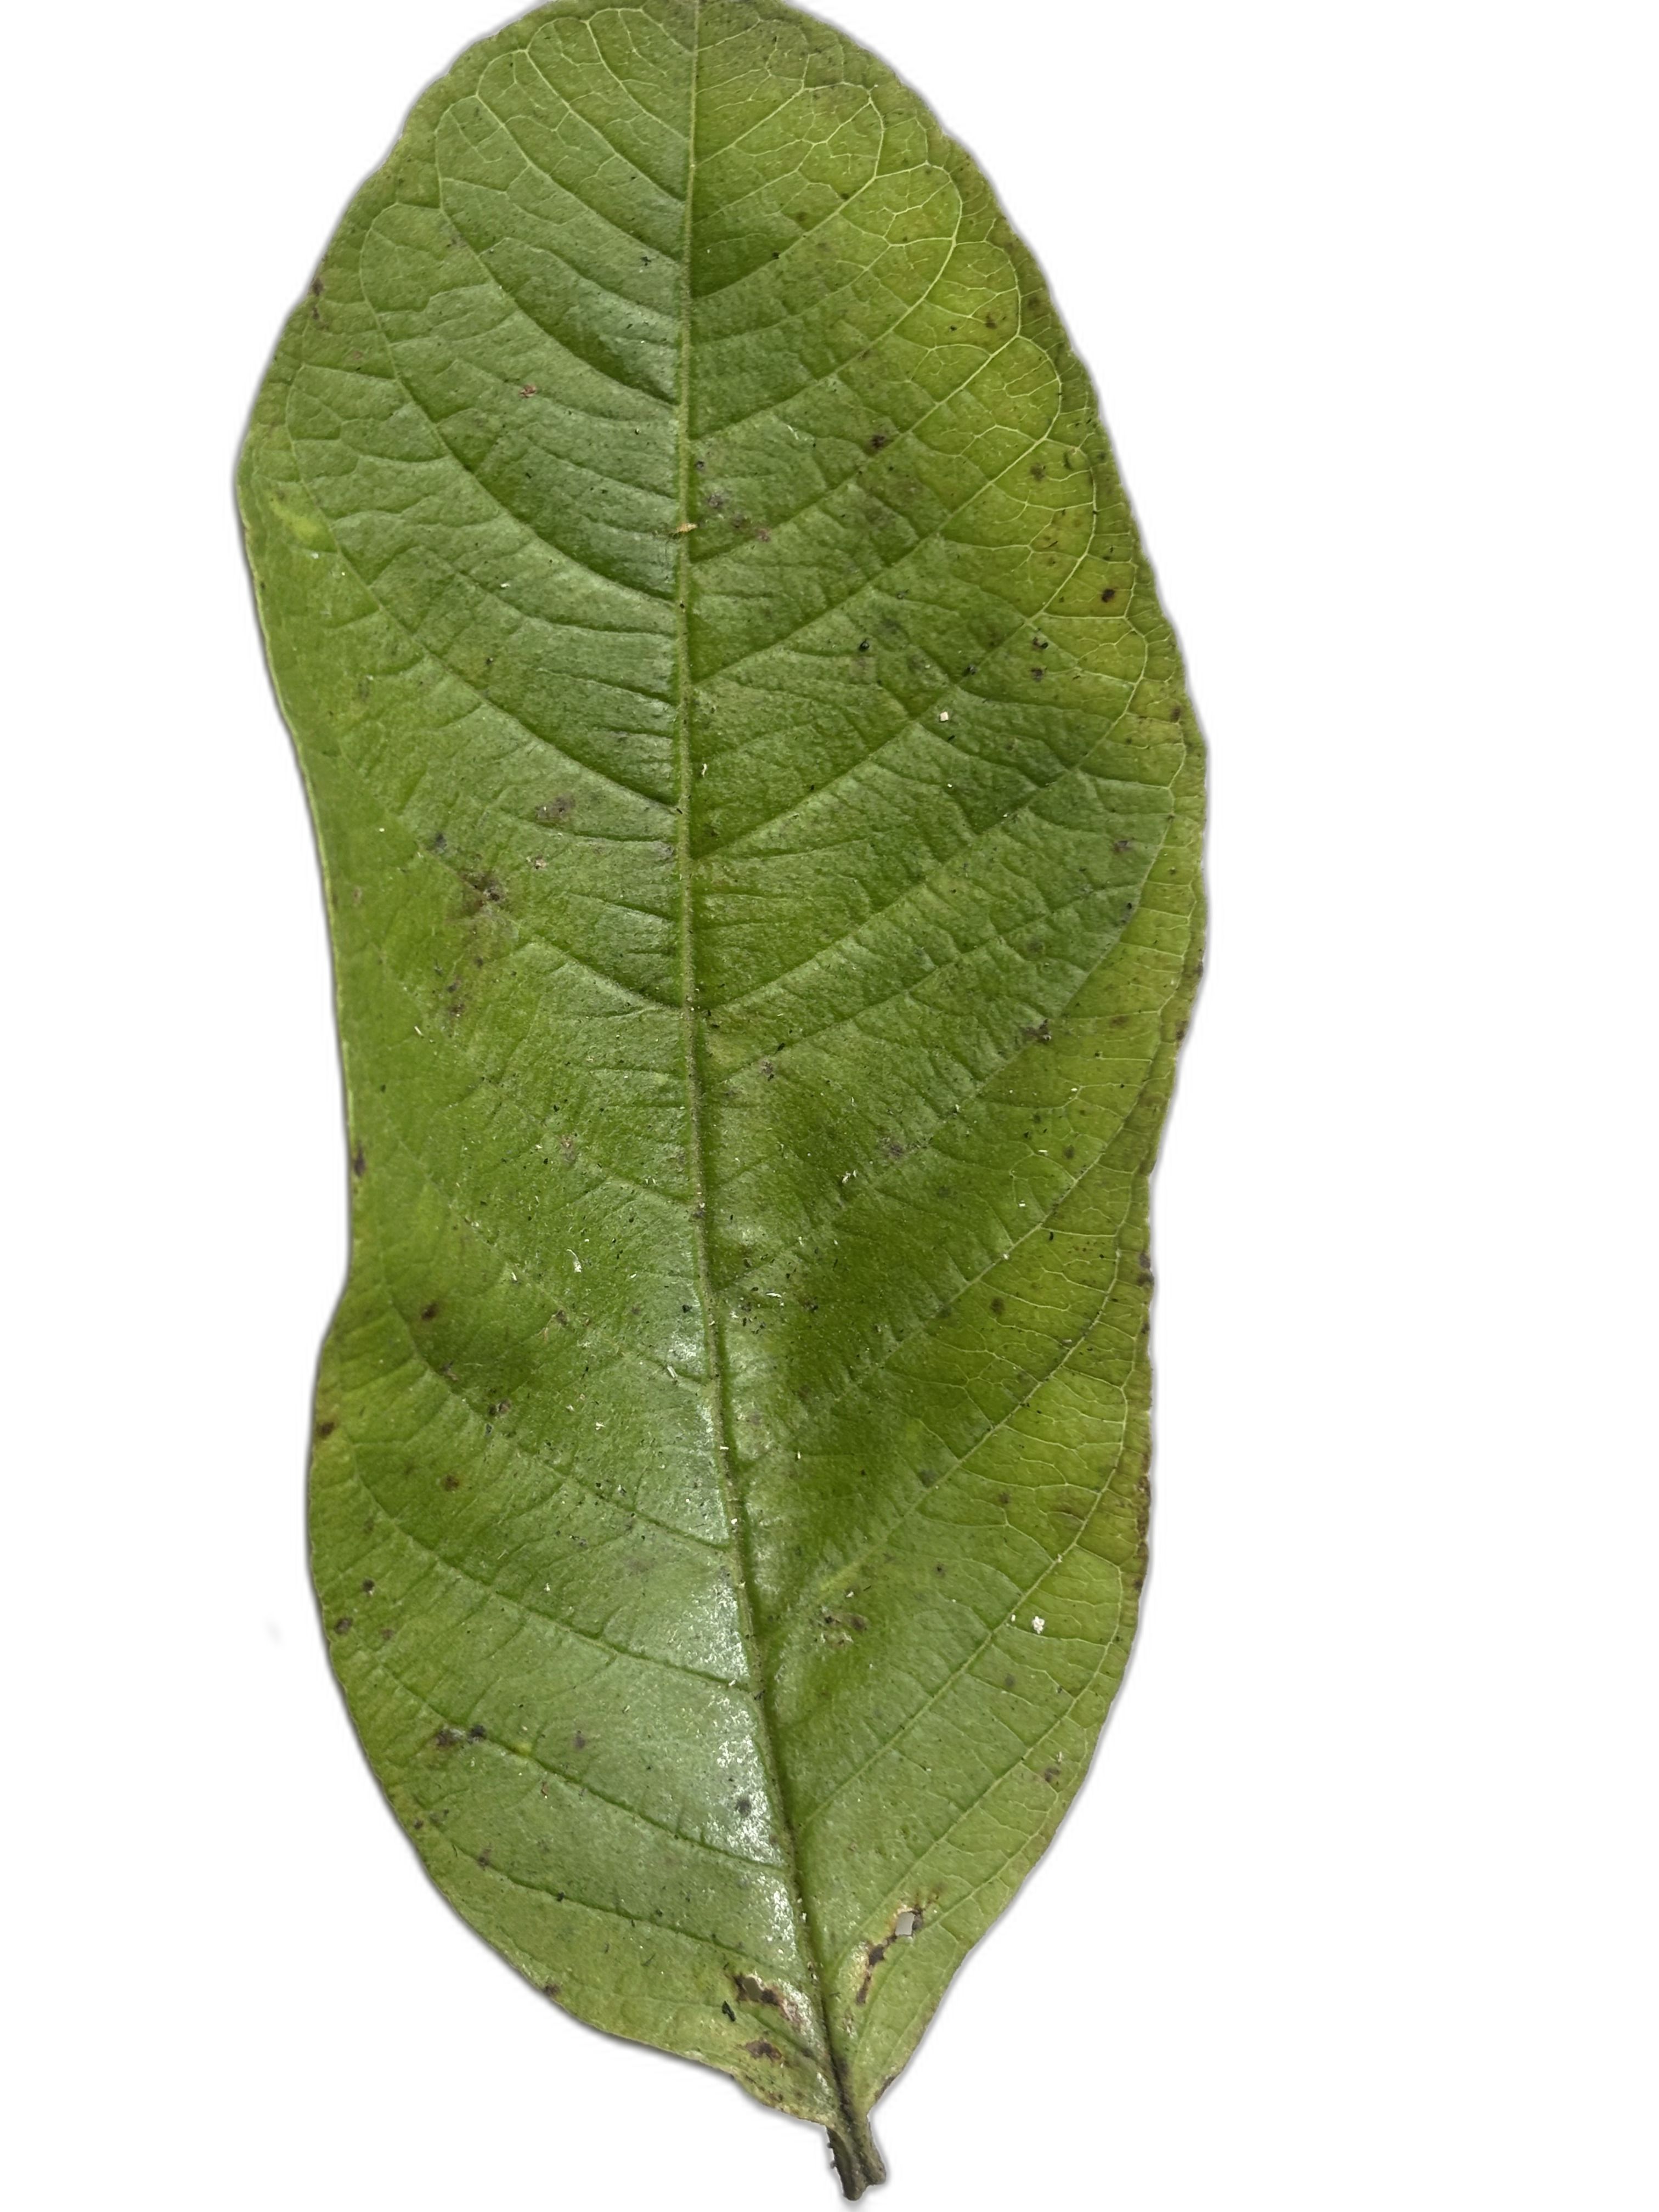
Plant part: leaf
Disease: Dot